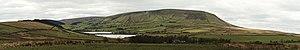
Pendle Hill est une colline ayant donné son nom au district de Pendle en Angleterre. Son sommet se trouve à 557 mètres d'altitude.